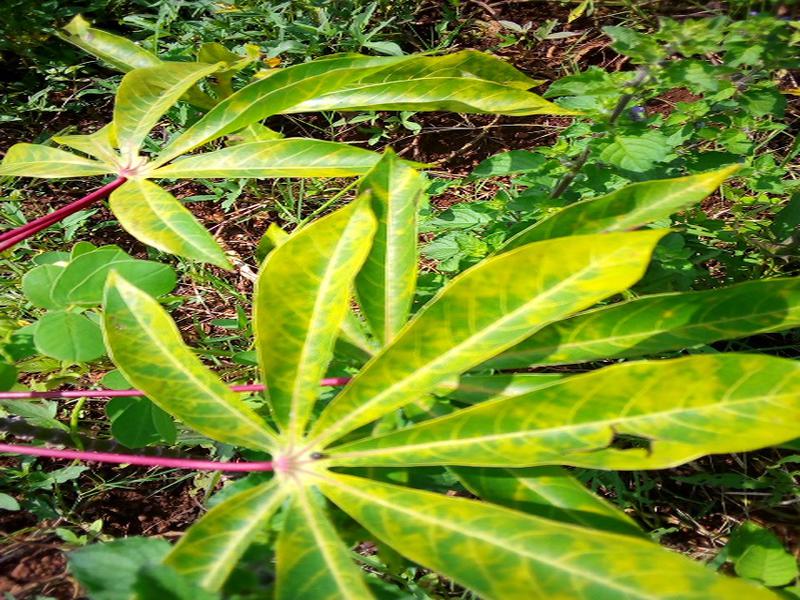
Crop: cassava
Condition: brown_streak_disease